Telecomsoft

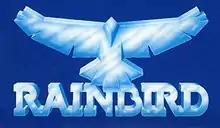

The Rainbird label was established in November 1985 by Tony Rainbird. For legal reasons, the label's original name, Bluebird, had to be changed, although it still retained Tony Rainbird's original idea of releasing all its games in striking blue packaging.